Rizvan Rahman

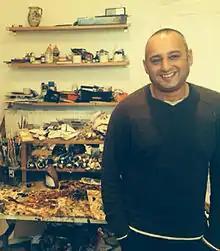

Rizvan Rahman (born 1970) is a Pakistani-born British painter. Known for his impasto oil portrait and figure paintings, Rahman launched his first solo show in Mayfair, London, in February 2016, to favorable accolade and press, including The Times and The Independent. Rahman's work has been compared to Lucian Freud.